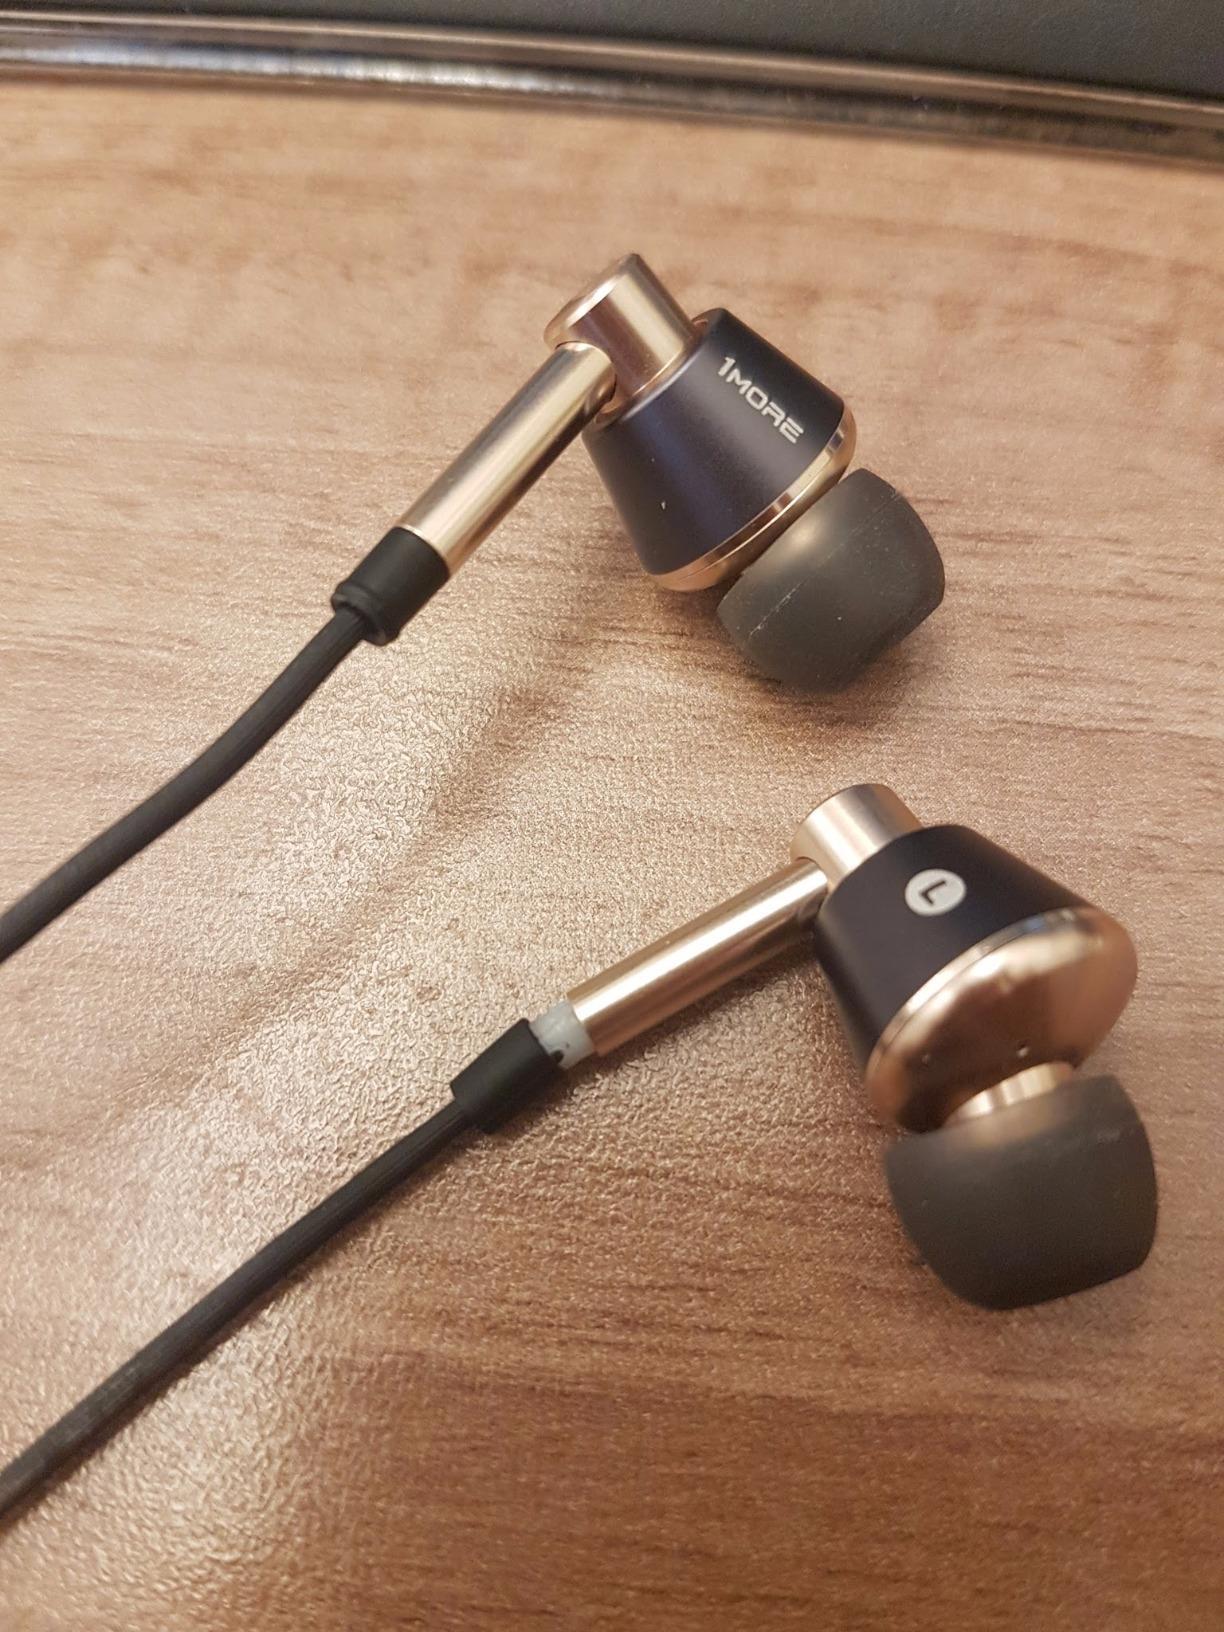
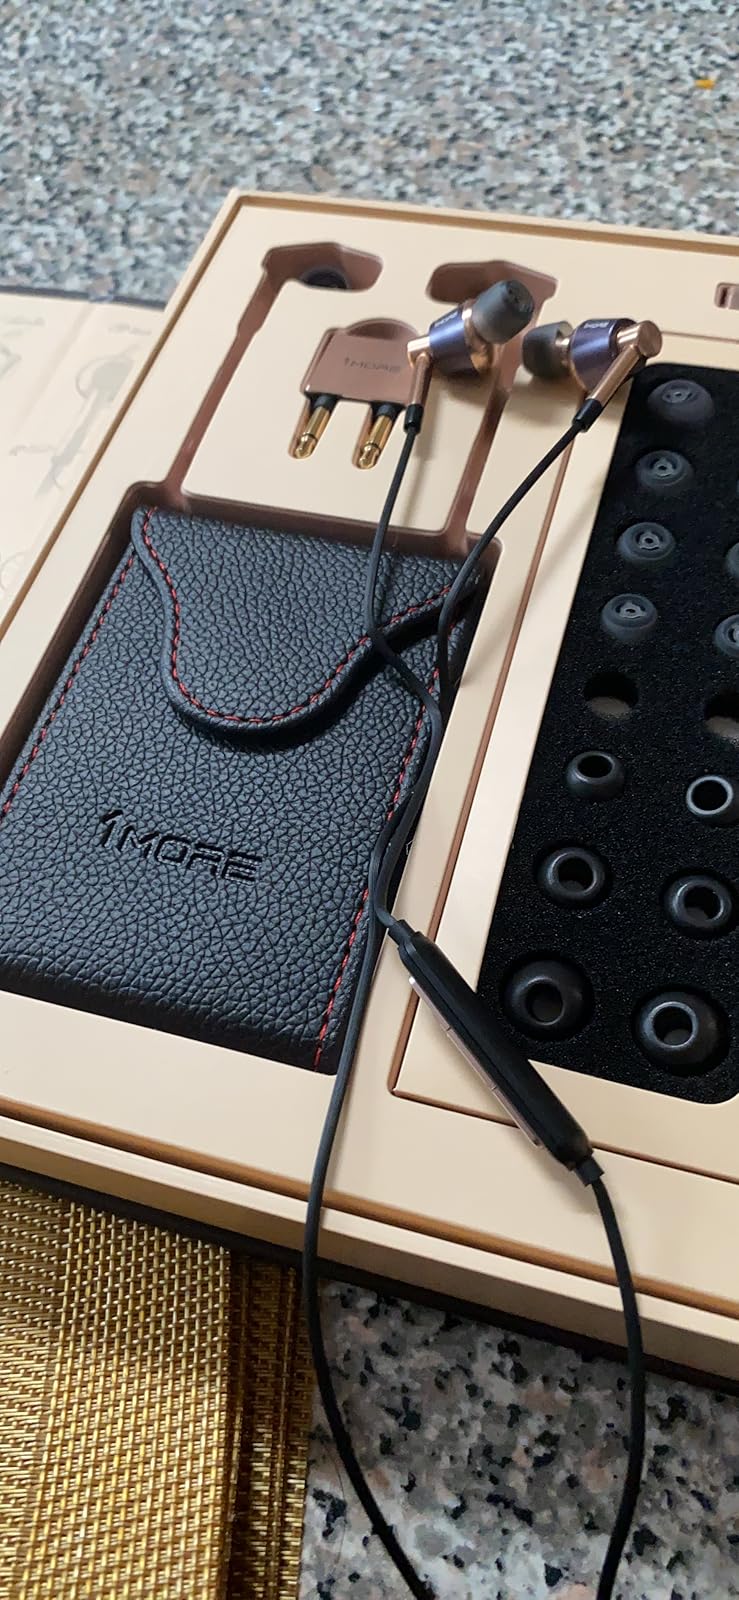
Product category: headphones
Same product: yes